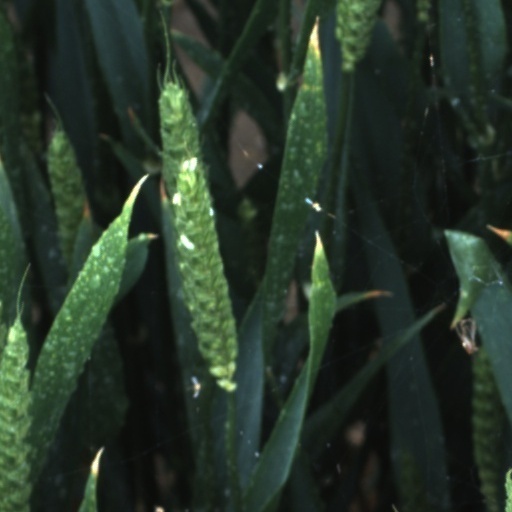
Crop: wheat